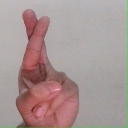
अक्षर: र